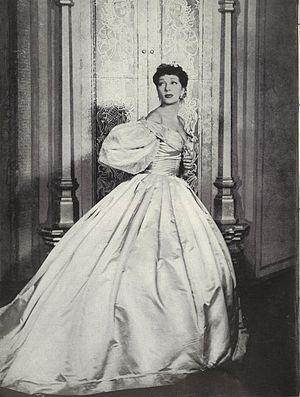
Gertrude Lawrence est une chanteuse, danseuse et actrice anglaise, née le 4 juillet 1898 à Newington, Londres, et morte le 6 septembre 1952 à New York. Elle a créé le rôle d'Anna Leonowens pour la production théâtrale de Le Roi et moi sur Broadway. Elle a eu une relation amoureuse platonique avec la romancière Daphne du Maurier.